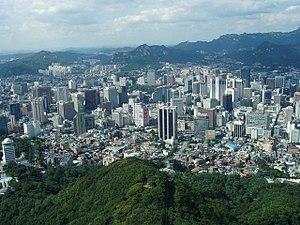
La région de la capitale de Séoul est la grande région métropolitaine située en Corée du Sud. Il est considéré comme Sudogwon en coréen, et contient trois districts administratifs différents : Séoul, Incheon et Gyeonggi-do.
Les importantes villes de Corée du Sud possèdent une autonomie équivalente à celle de leurs provinces. Séoul, la plus grande ville et capitale, est nommée teukbyeolsi, tandis que les six autres plus grandes villes sont nommées gwangyeoksi. Les autres villes sont nommées si et sont sous juridiction provinciale. Les chiffres donnés sont ceux des recensements de 2000, 2005, 2010 et 2015.